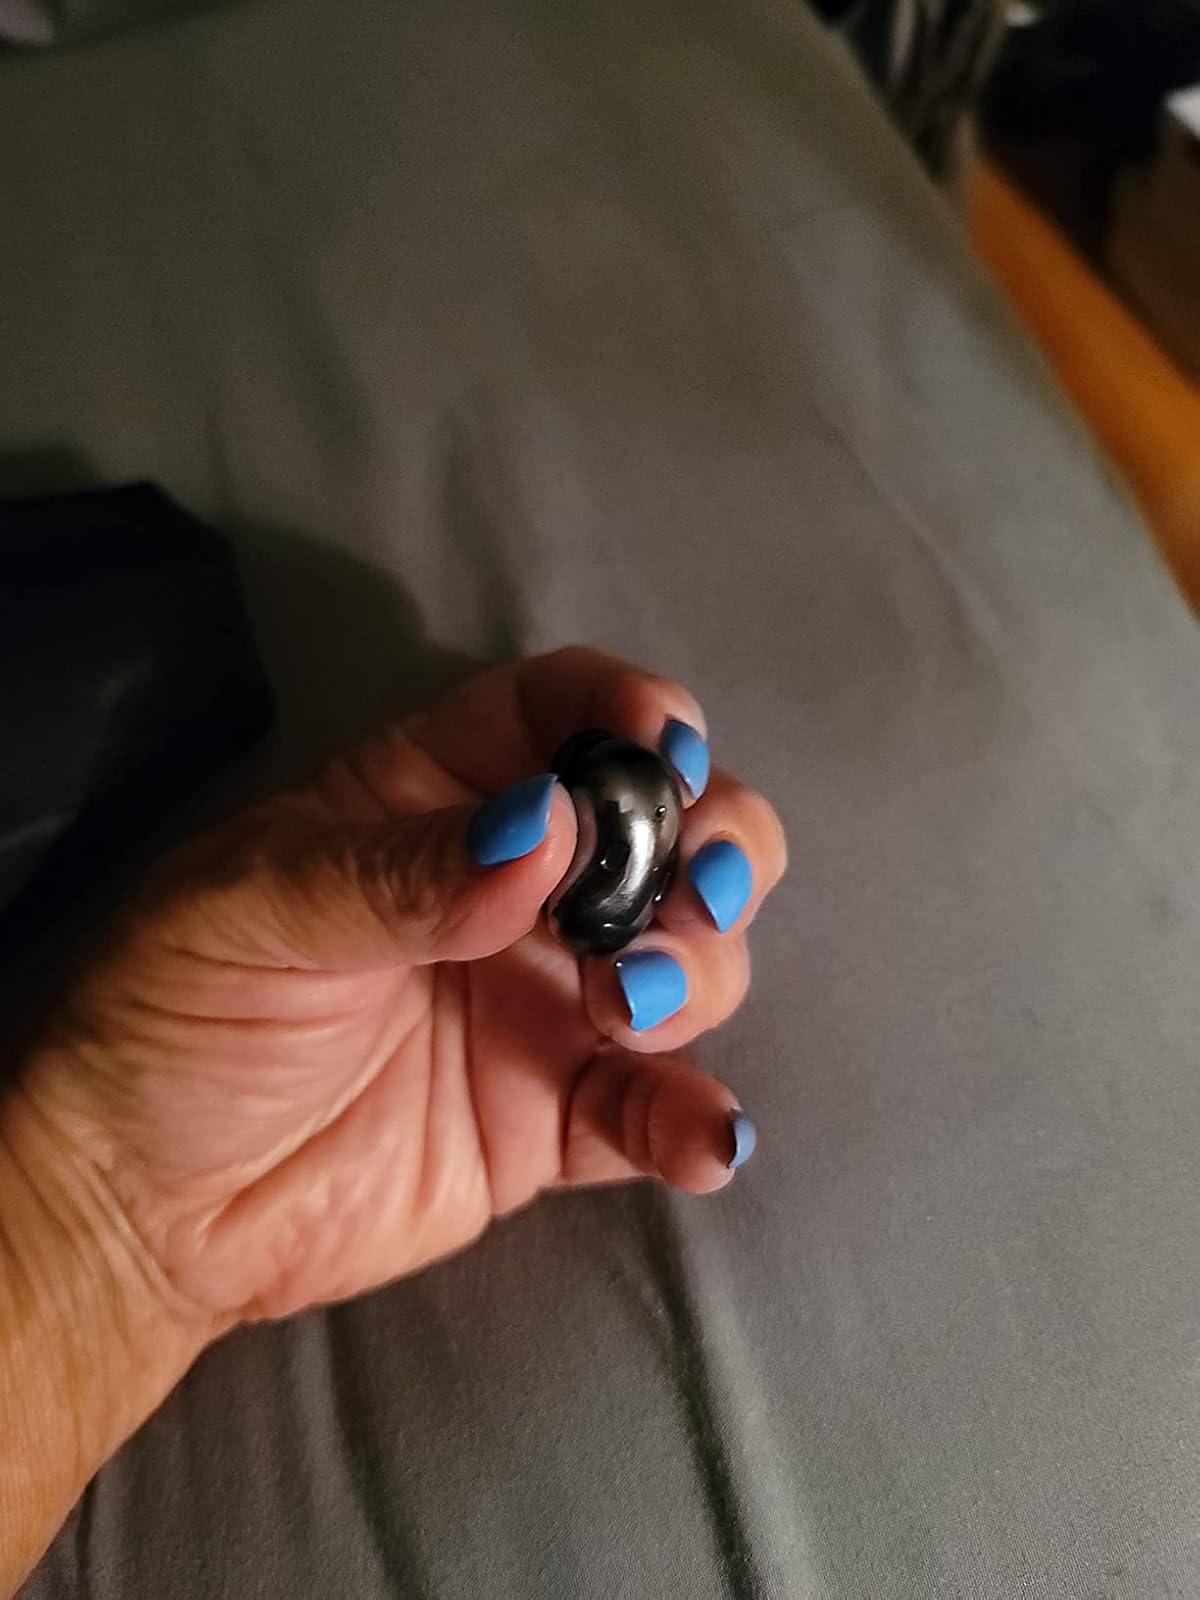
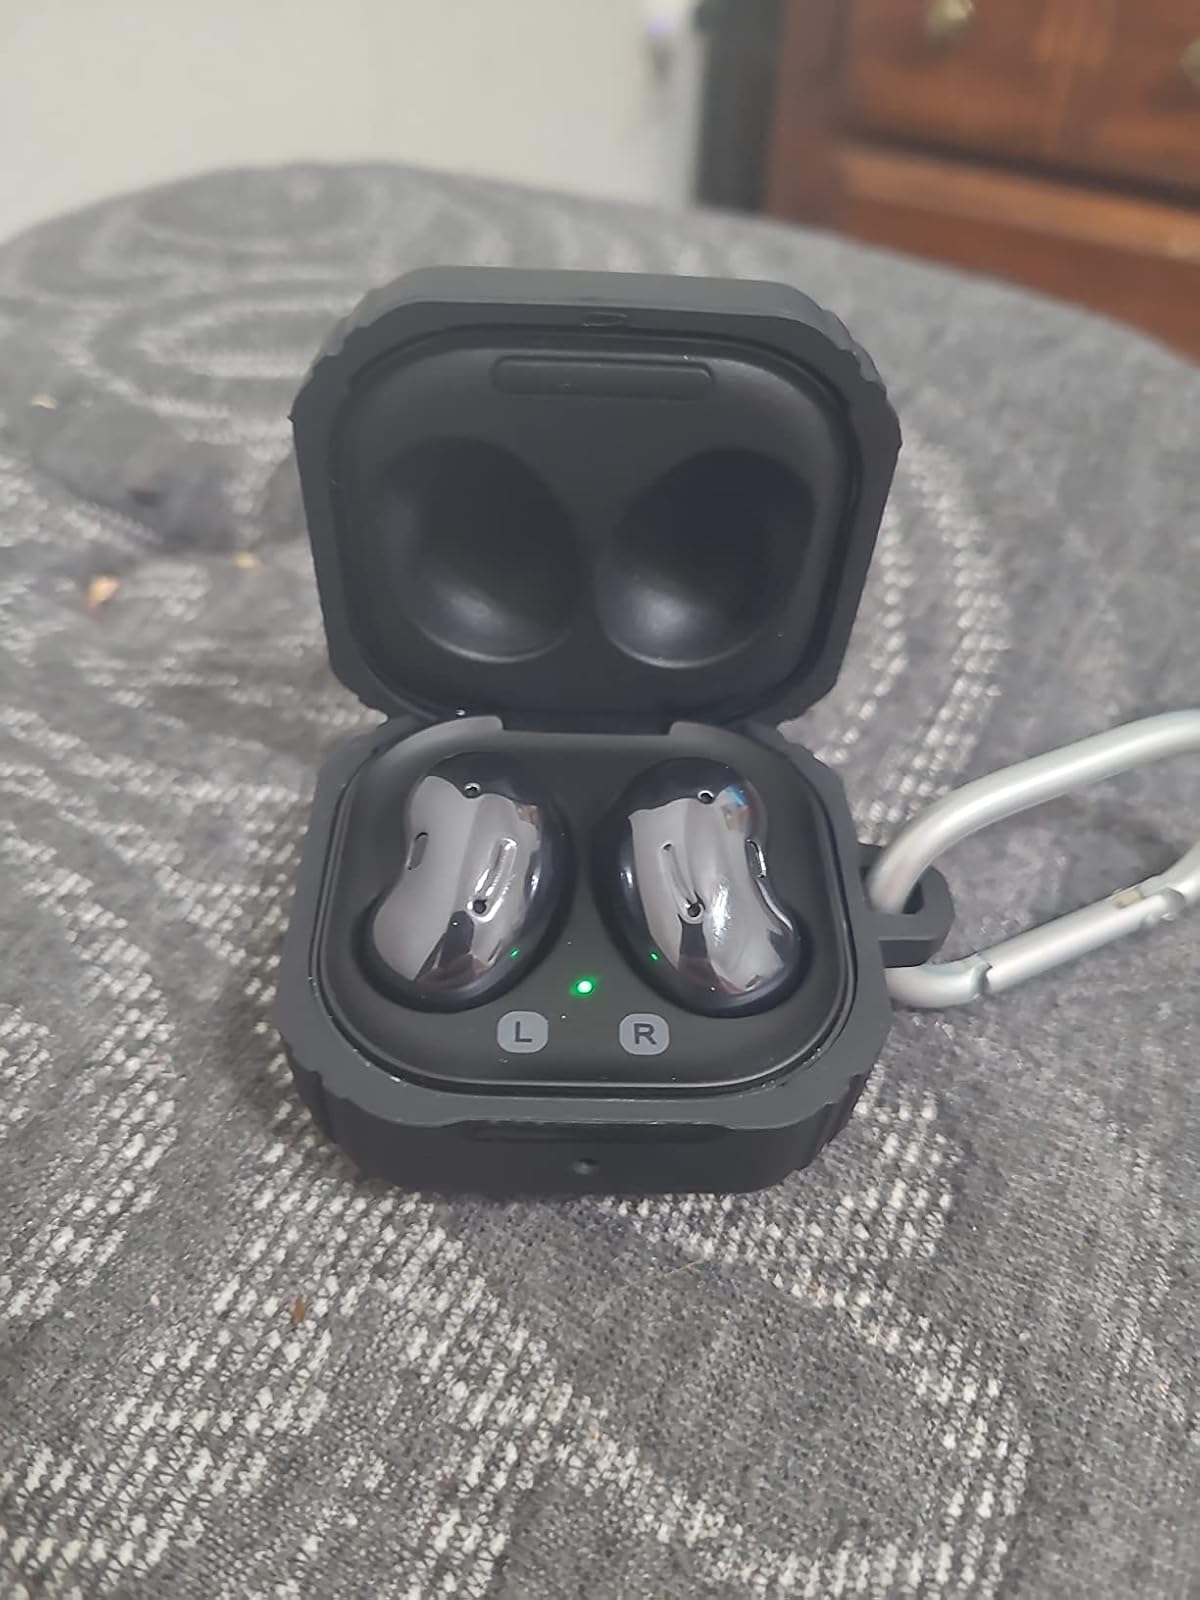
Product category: earbuds
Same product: yes